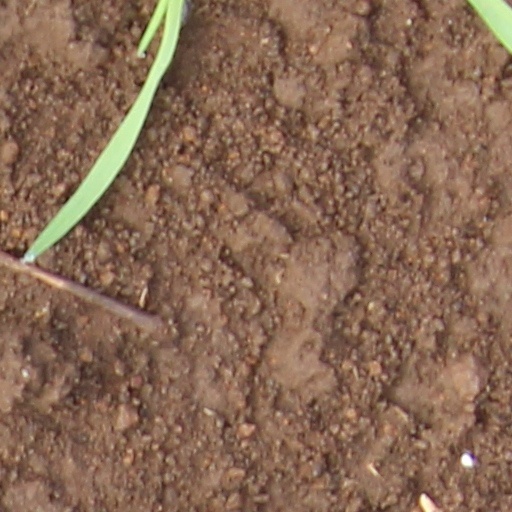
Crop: wheat